Icalma Lake

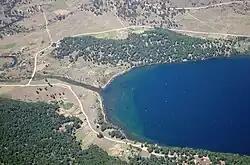
The outlet from Lake Icalma, one of the two sources of the Bio Bio River.

The most abundant species of fish in the lake is the brown trout. The lake also has a population of rainbow trout. Neither species is native to Chile.